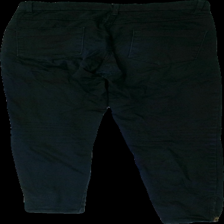
View: back
Type: Jeans
Category: Ladies
Brand: Lindex
Colors: Black
Material: 100% cotton
Cut: Regular
Size: 34
Season: All
Holes: Major
Damage: hål i skrev
Damage location: middle center
Price range: <50
Recommended usage: Export
Description: svarta jeans med hål i skrevet